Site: brandenburg
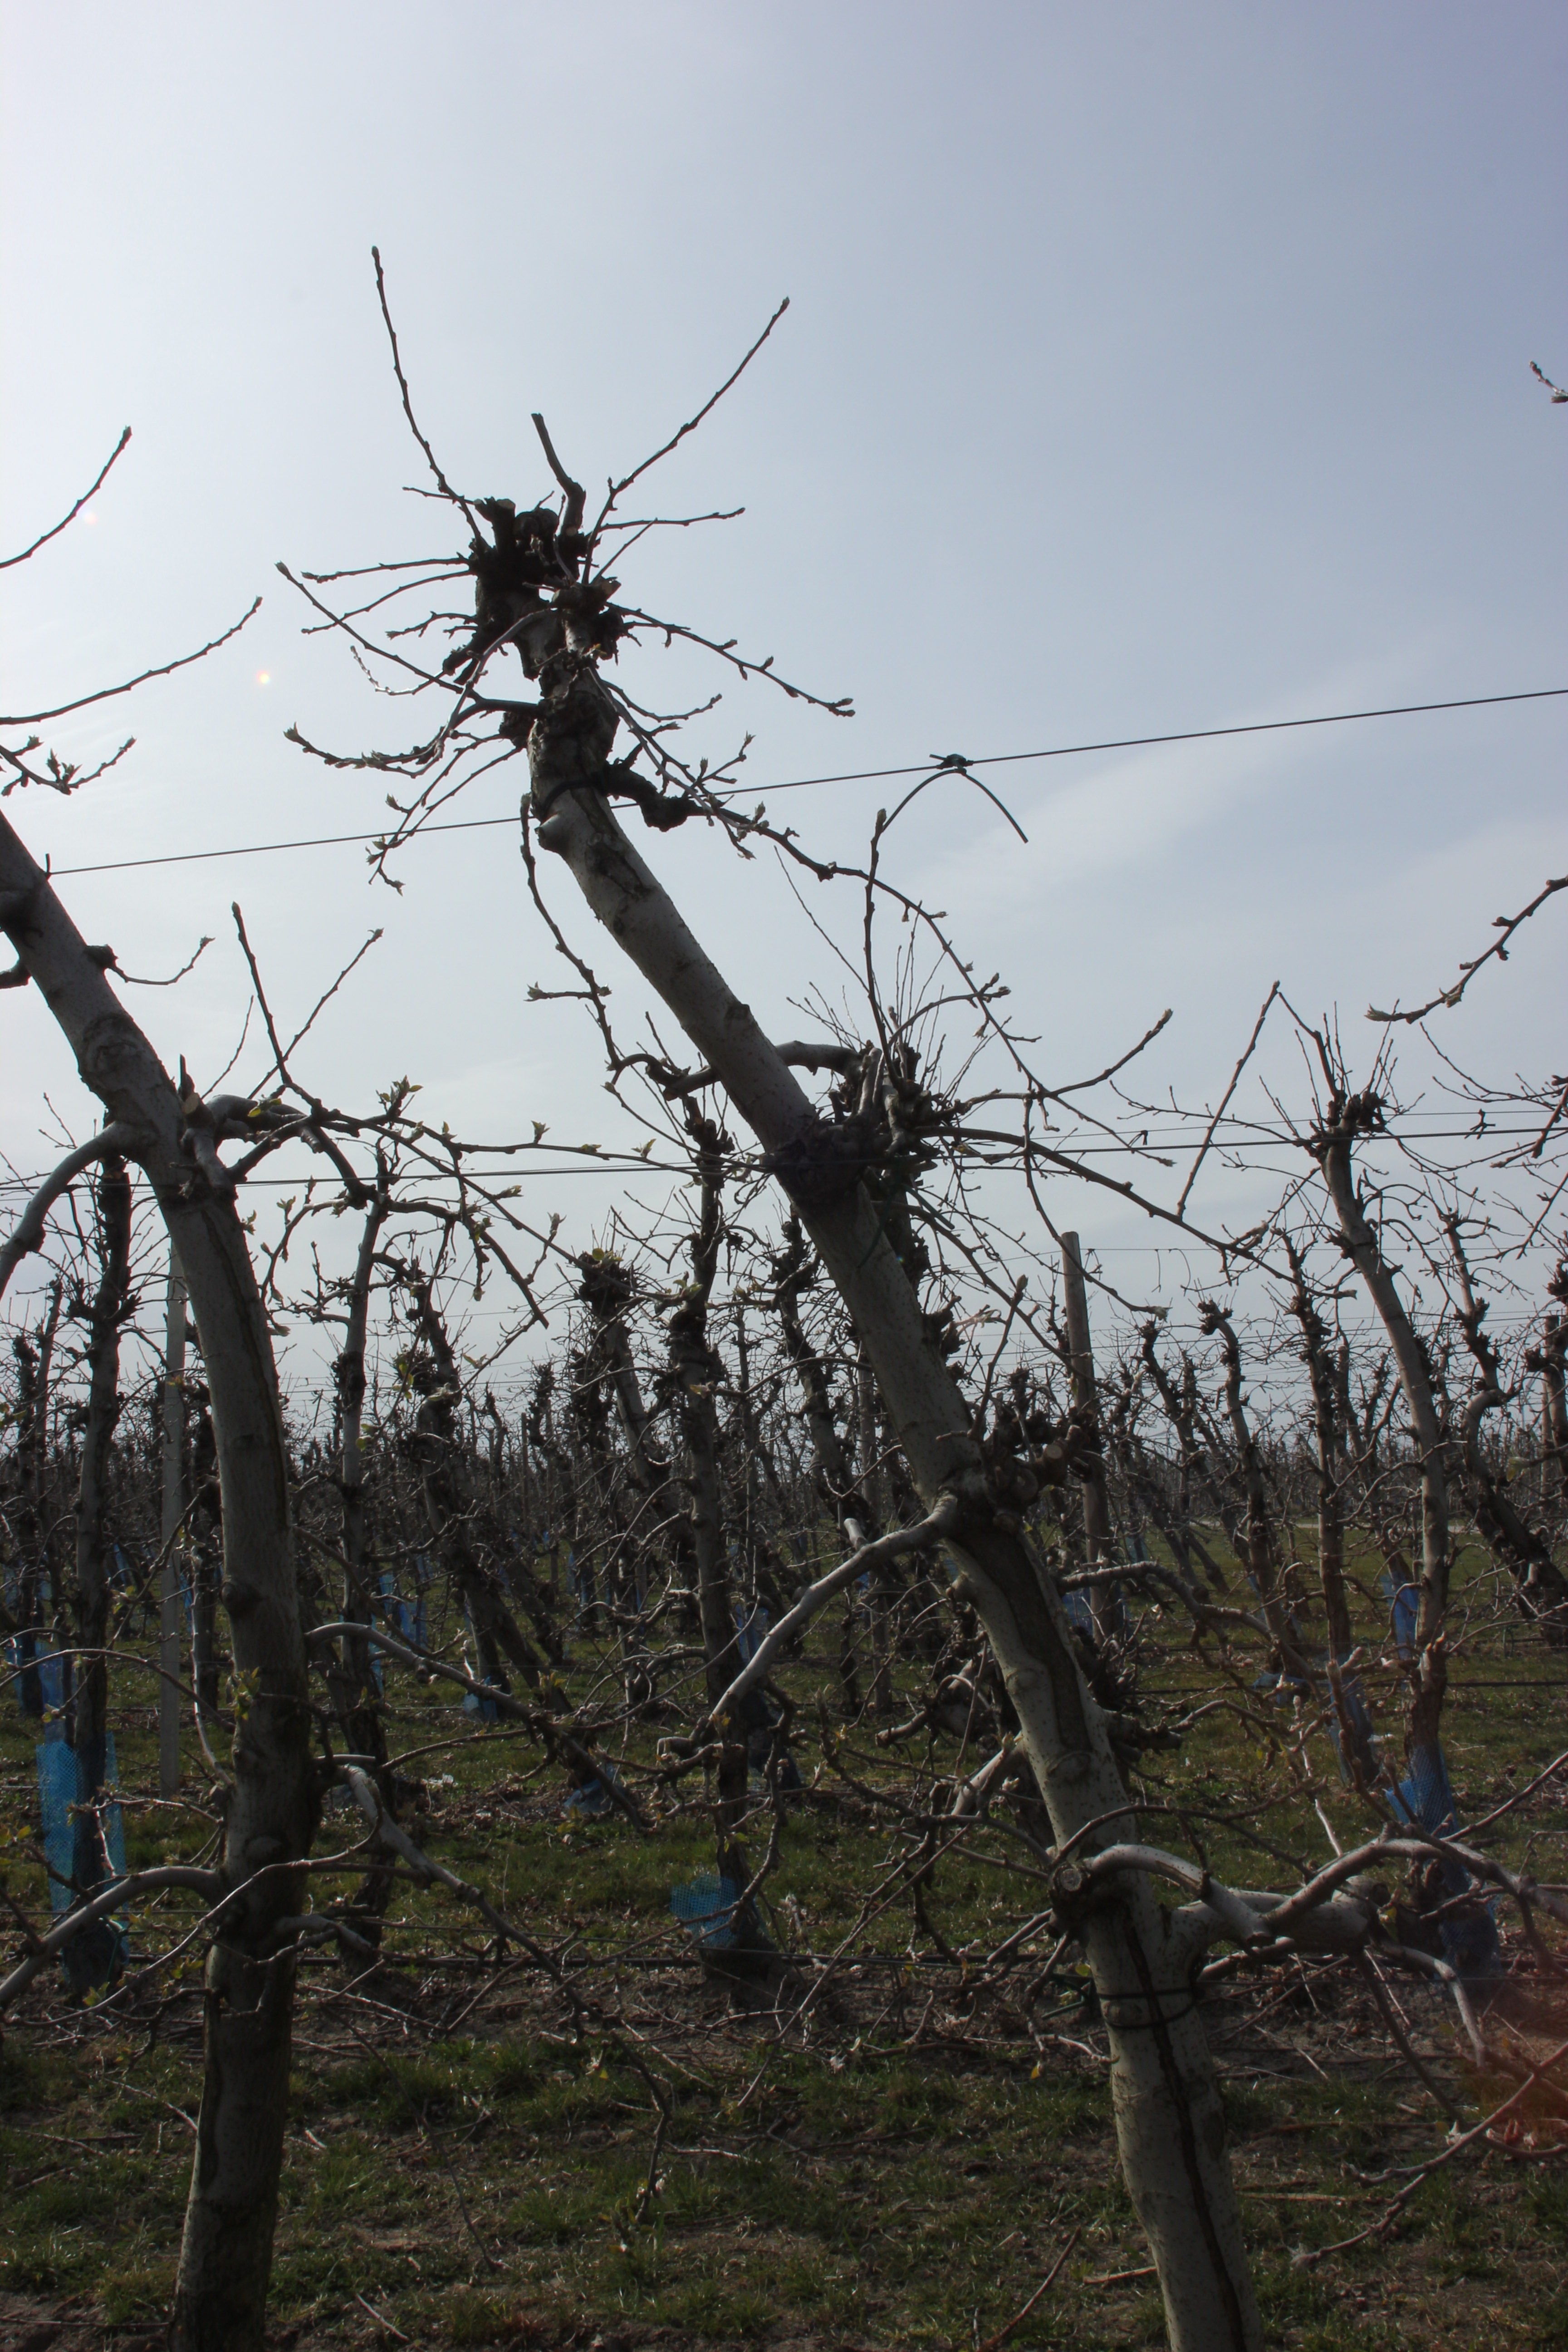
Growth stage (BBCH 54): Inflorescence emergence